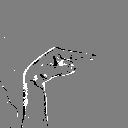
ASL letter: g